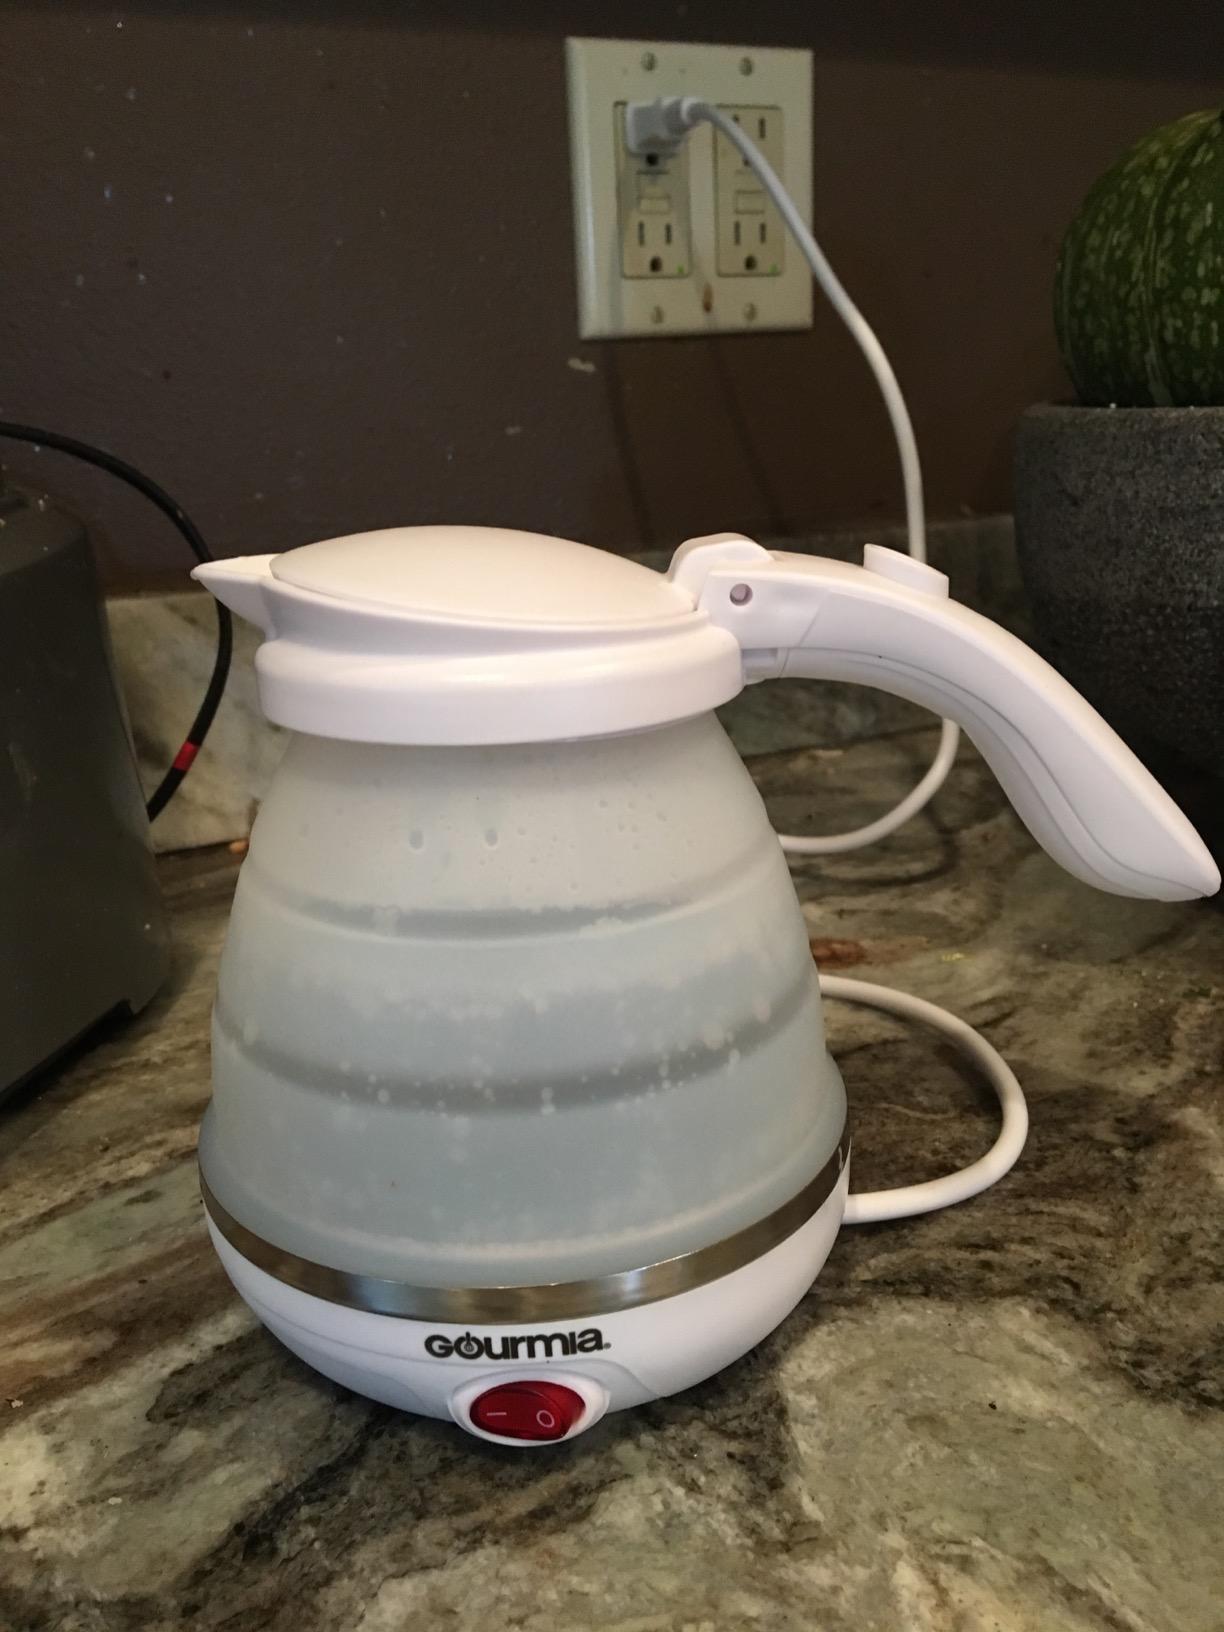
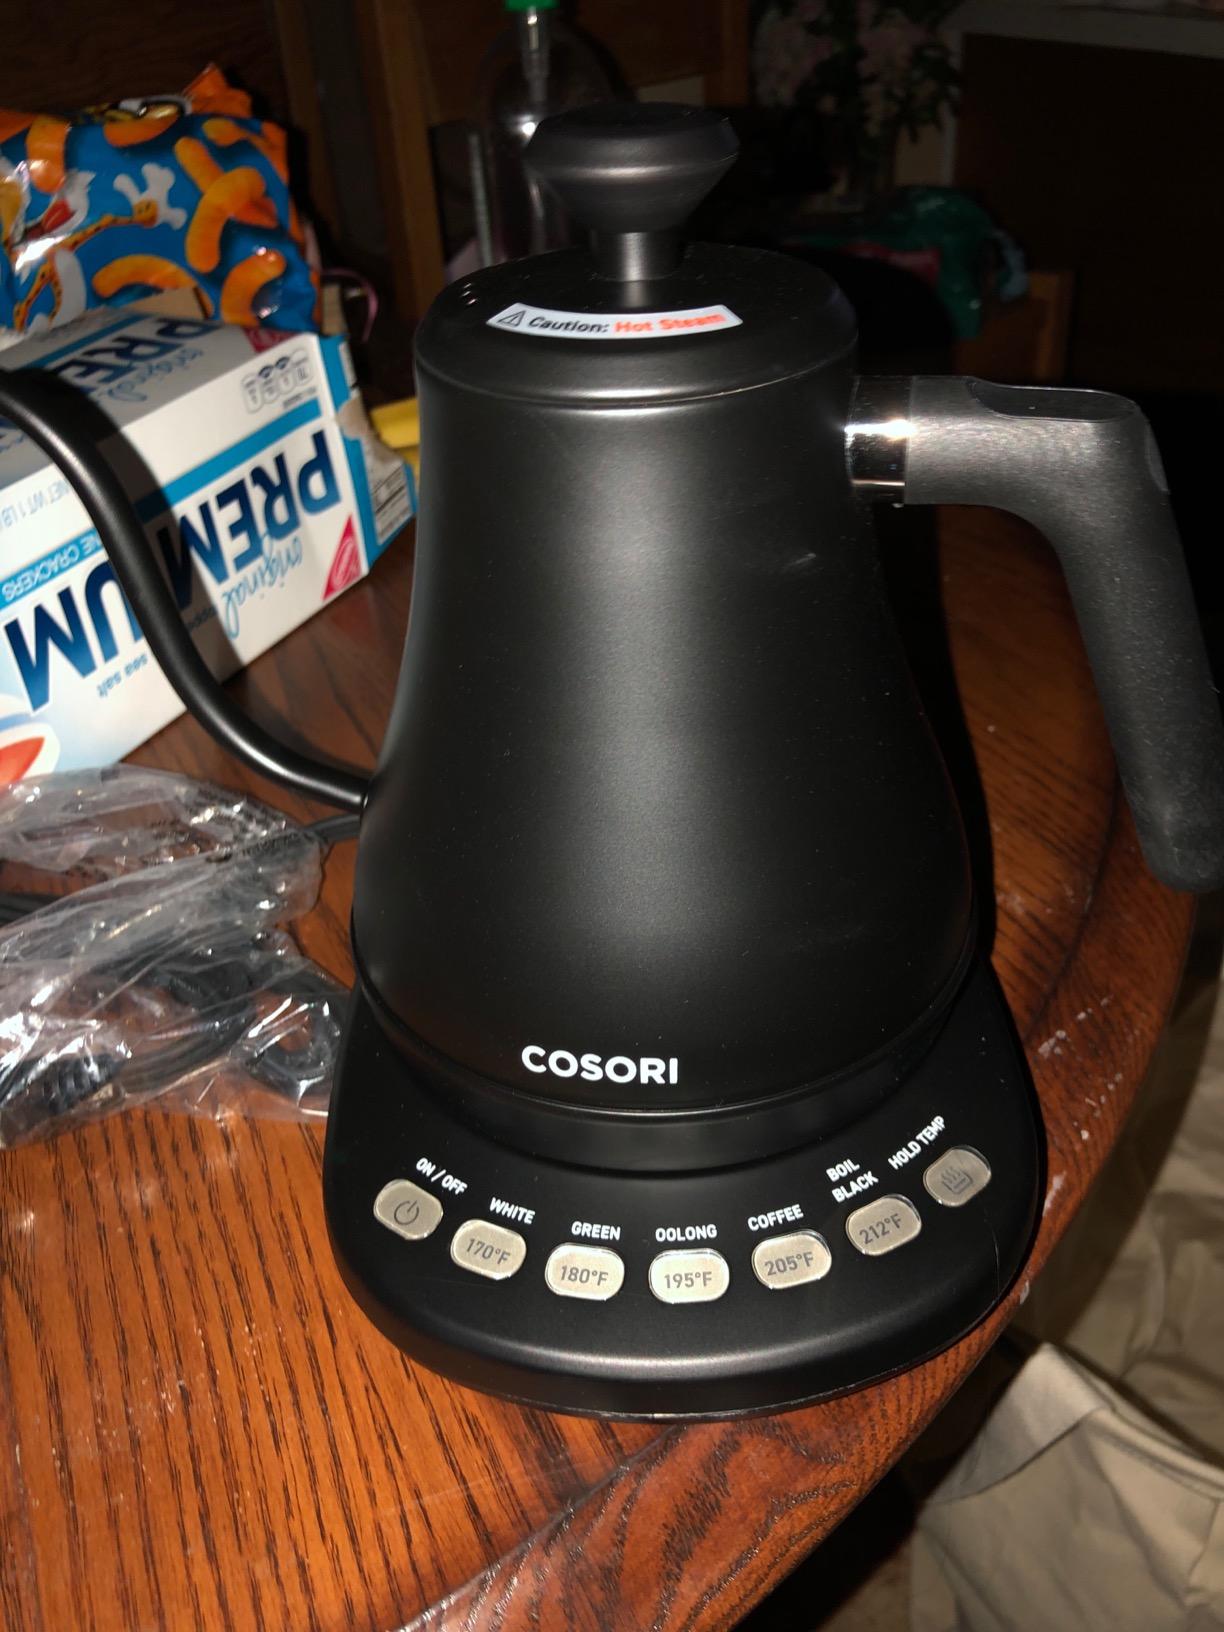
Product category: items_kettle
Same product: no